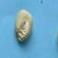
Maize quality: Good